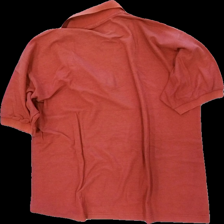
View: back
Type: Top
Category: Men
Brand: Missing
Colors: Red
Material: 68% cotton 32% polyester
Cut: Regular
Size: XL
Season: All
Stains: Minor
Smell: Major
Damage: urtvättad
Price range: <50
Recommended usage: Export